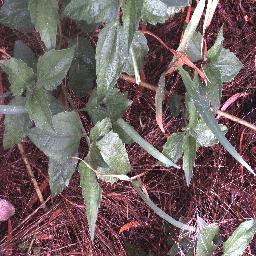
Label: siam_weed